John Adams Whipple

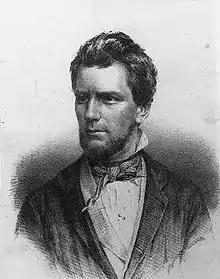
From the August 1851 edition of the "Photographic Art-Journal"

John Adams Whipple (September 10, 1822 – April 10, 1891) was an American inventor and early photographer. He was the first in the United States to manufacture the chemicals used for daguerreotypes. He pioneered astronomical and night photography. He was a prize-winner for his extraordinary early photographs of the moon and he was the first to produce images of stars other than the sun. Among those was the star Vega and the Mizar-Alcor stellar sextuple system, which was thought to be a double star until 2009.